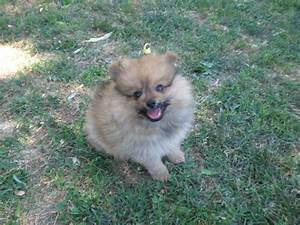
Label: dog